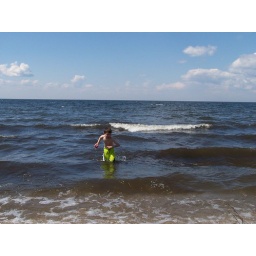
brady catching the ball in water